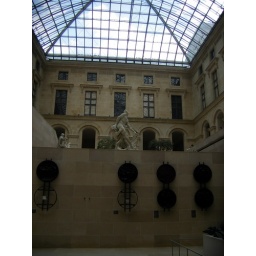
The glass roof was added in 1993.